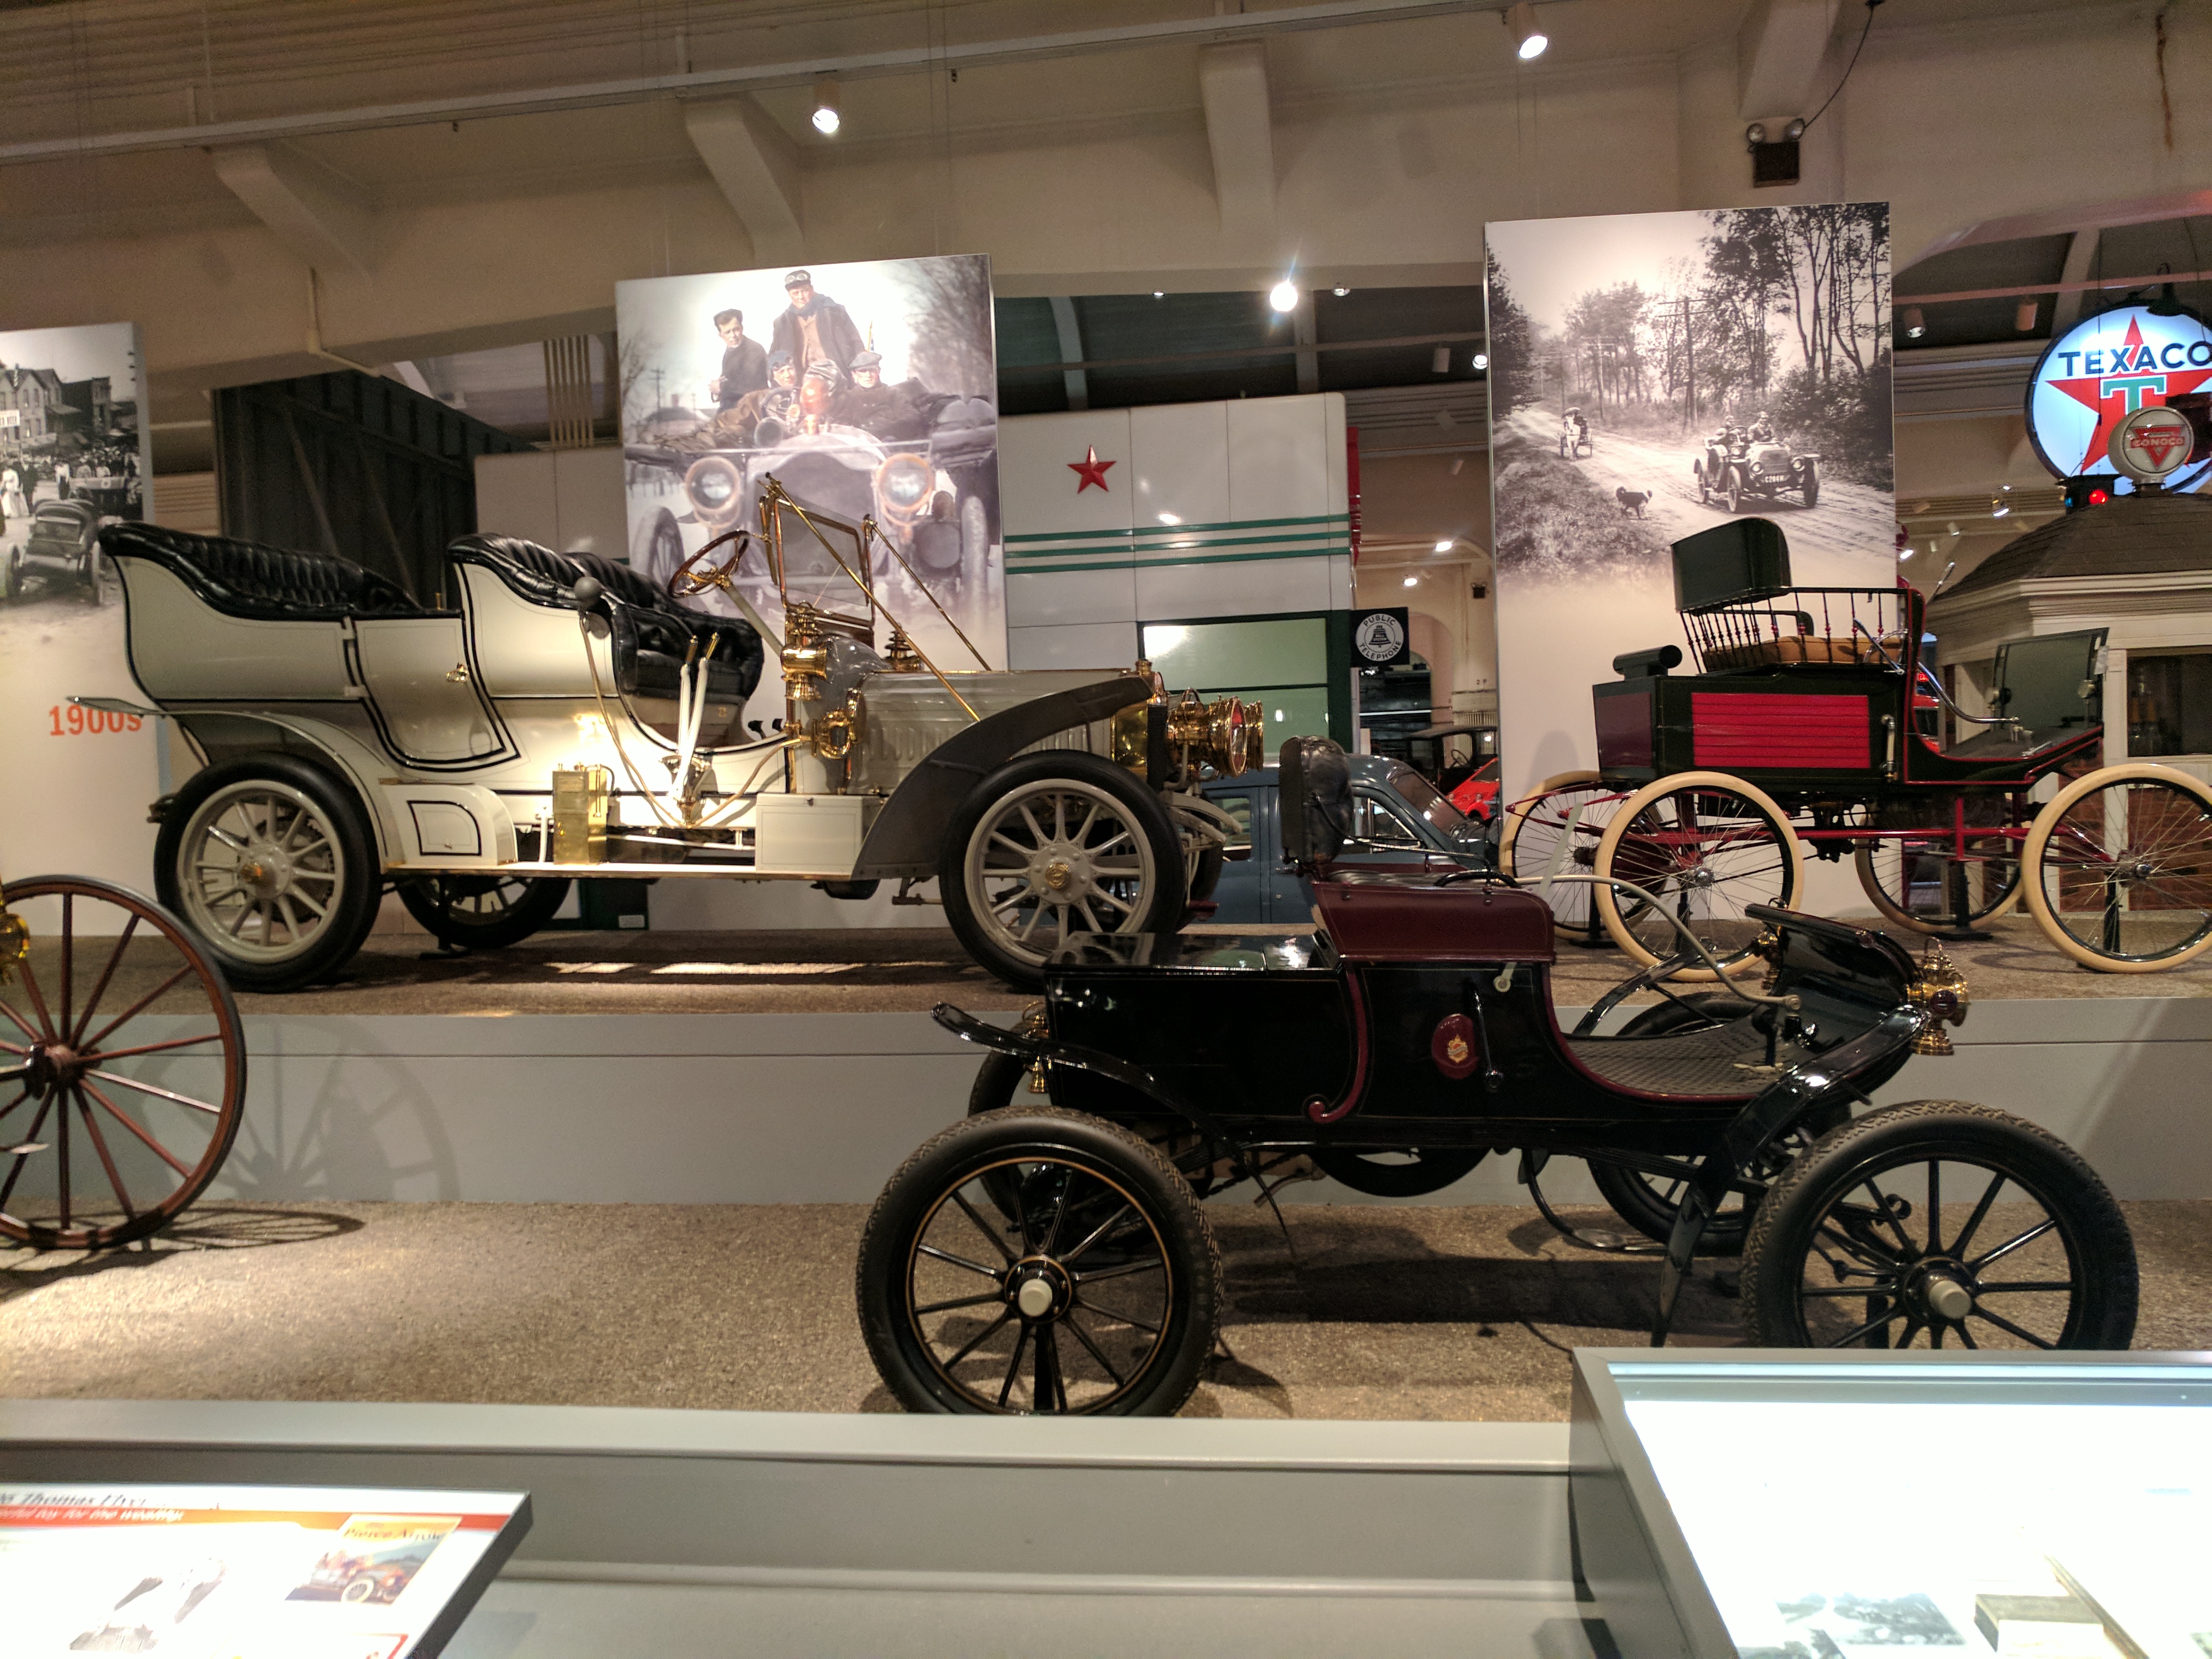
ford, museum, car, cars, auto, automobile, automobiles, truck, trucks, tractor, tractors, machine, machines, plane, planes, train, trains, vehicle, motor vehicle, carriage, vintage car, auto show, automotive design, classic car, tourist attraction, wagon, antique car, rim, wheel